Stepan Bulba

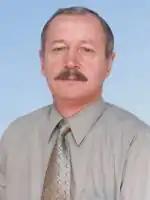
Бульба Степан Степанович

Stepan Bulba (b. 19 July 1950, Ombysh, Borzna Raion, Chernihiv Oblast, Ukraine) is a Ukrainian politician and military scientist.